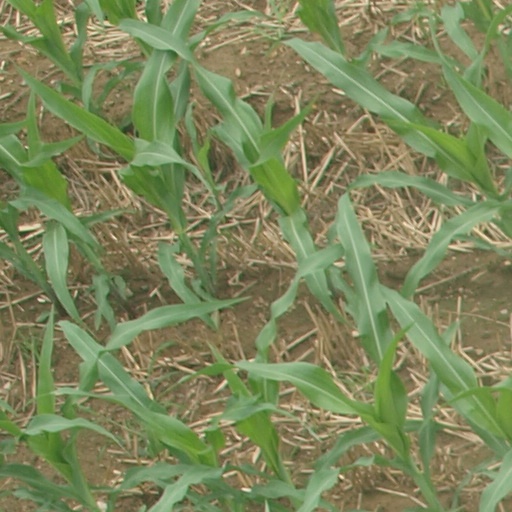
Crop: maize; corn